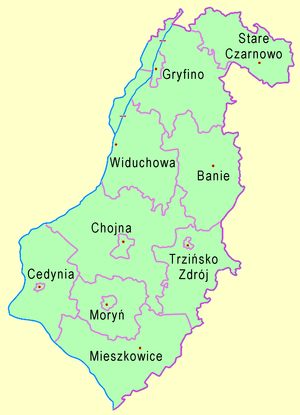
Le powiat de Gryfino est un powiat appartenant à la voïvodie de Poméranie occidentale, en Pologne.